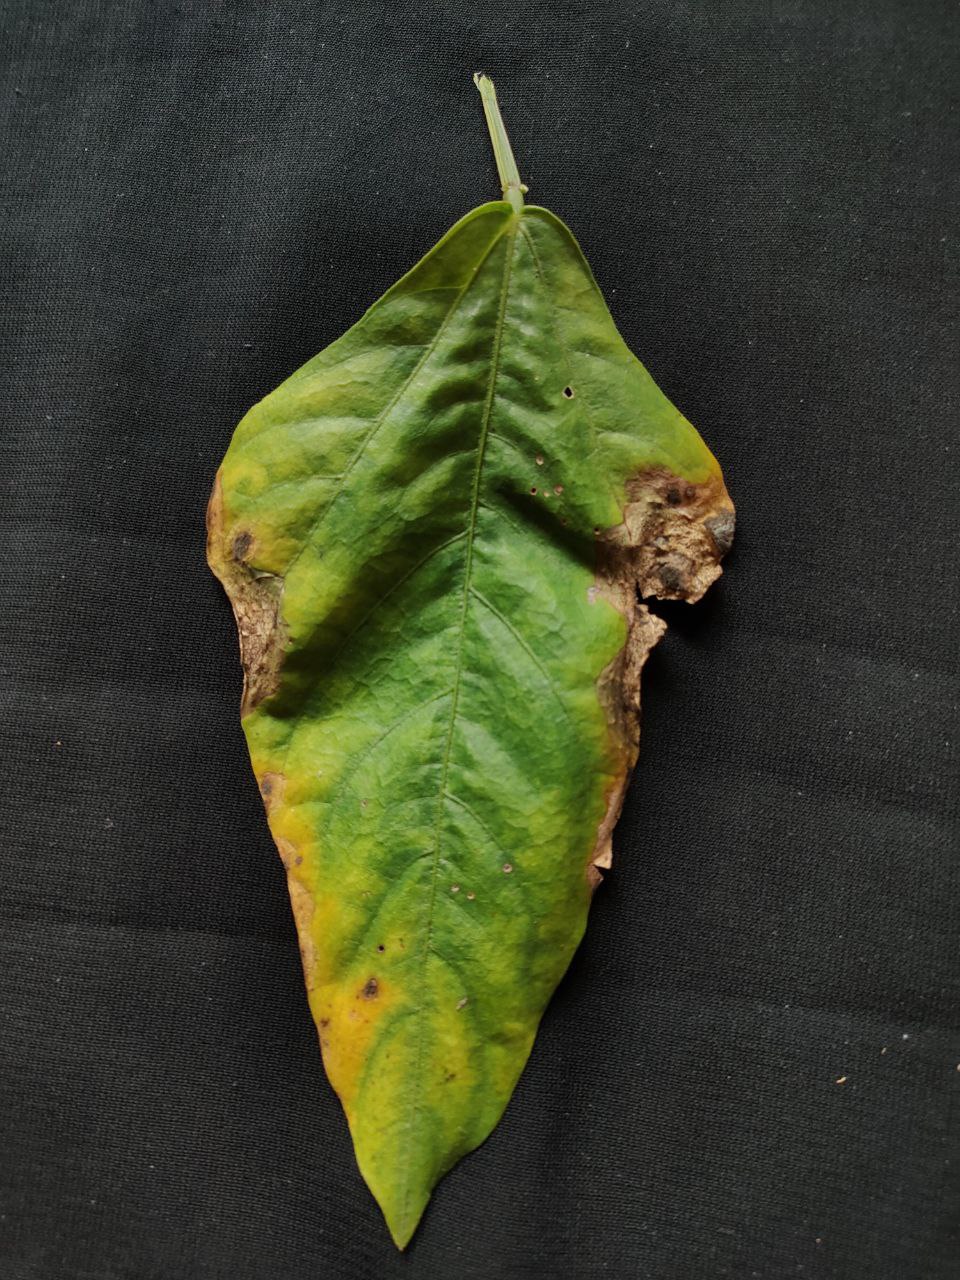
Crop: cowpea
Leaf condition: Bacterial wilt